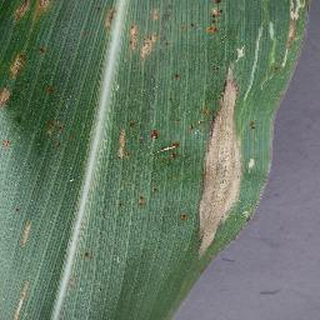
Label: corn_northern_leaf_blight